Sofia Arvidsson

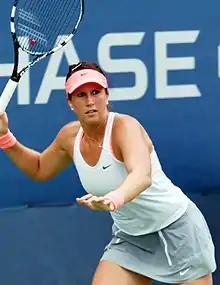
Arvidsson at the 2013 US Open

Arvidsson began in Auckland qualifying, and was beaten in the opening round by Julia Schruff. Next was the Australian Open qualifying, where, after three tough wins (including saving a match point against Marta Domachowska), she beat Jarmila Groth in the main draw before losing to Daniela Hantuchová. Arvidsson was once again selected to play Fed Cup for Sweden. Her singles success was mixed, losing to Wozniacki and Sevastova, but beating Anikó Kapros and Sybille Bammer. She then made the quarterfinals at the $100,000 tournament in Midland, losing to top seed Lucie Hradecká. As a qualifier and the 2006 champion, Arvidsson reached the finals of the Cellular South Cup in Memphis. She defeated No. 2 seed Melanie Oudin in the quarterfinals and Anne Keothavong in the semifinals to reach the final. She lost in an hour to Maria Sharapova in the final. She made two second round finishes at the U.S. clay tournaments of Ponte Vedra Beach and Charleston. She was involved in Sweden's Fed Cup World Group II Play-off against China, where she beat Zhang Shuai but lost to Peng Shuai. Sweden, however, won the tie. Arvidsson made the finals at two ITF tournaments: in Ystad she was the tournament winner, and in a bigger tournament in The Bronx, she was runner-up to Anna Chakvetadze. She had mixed success on the WTA Tour, but reached two further quarterfinals in the year in Strasbourg and in Memphis.